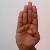
The image shows a hand gesture representing the letter 'B' in Indian Sign Language.